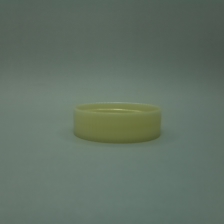
Color: yellow/gold
Cap type: standard cap